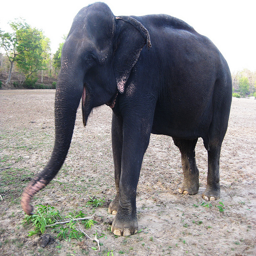
An elephant swings its trunk in the middle of an open field.
a happy elephant standing in an open field
an elephant standing on a sandy area with trees in the background
And elephant eats leaves from a branch on the ground.
an elephant eating a tree branch in a bare field